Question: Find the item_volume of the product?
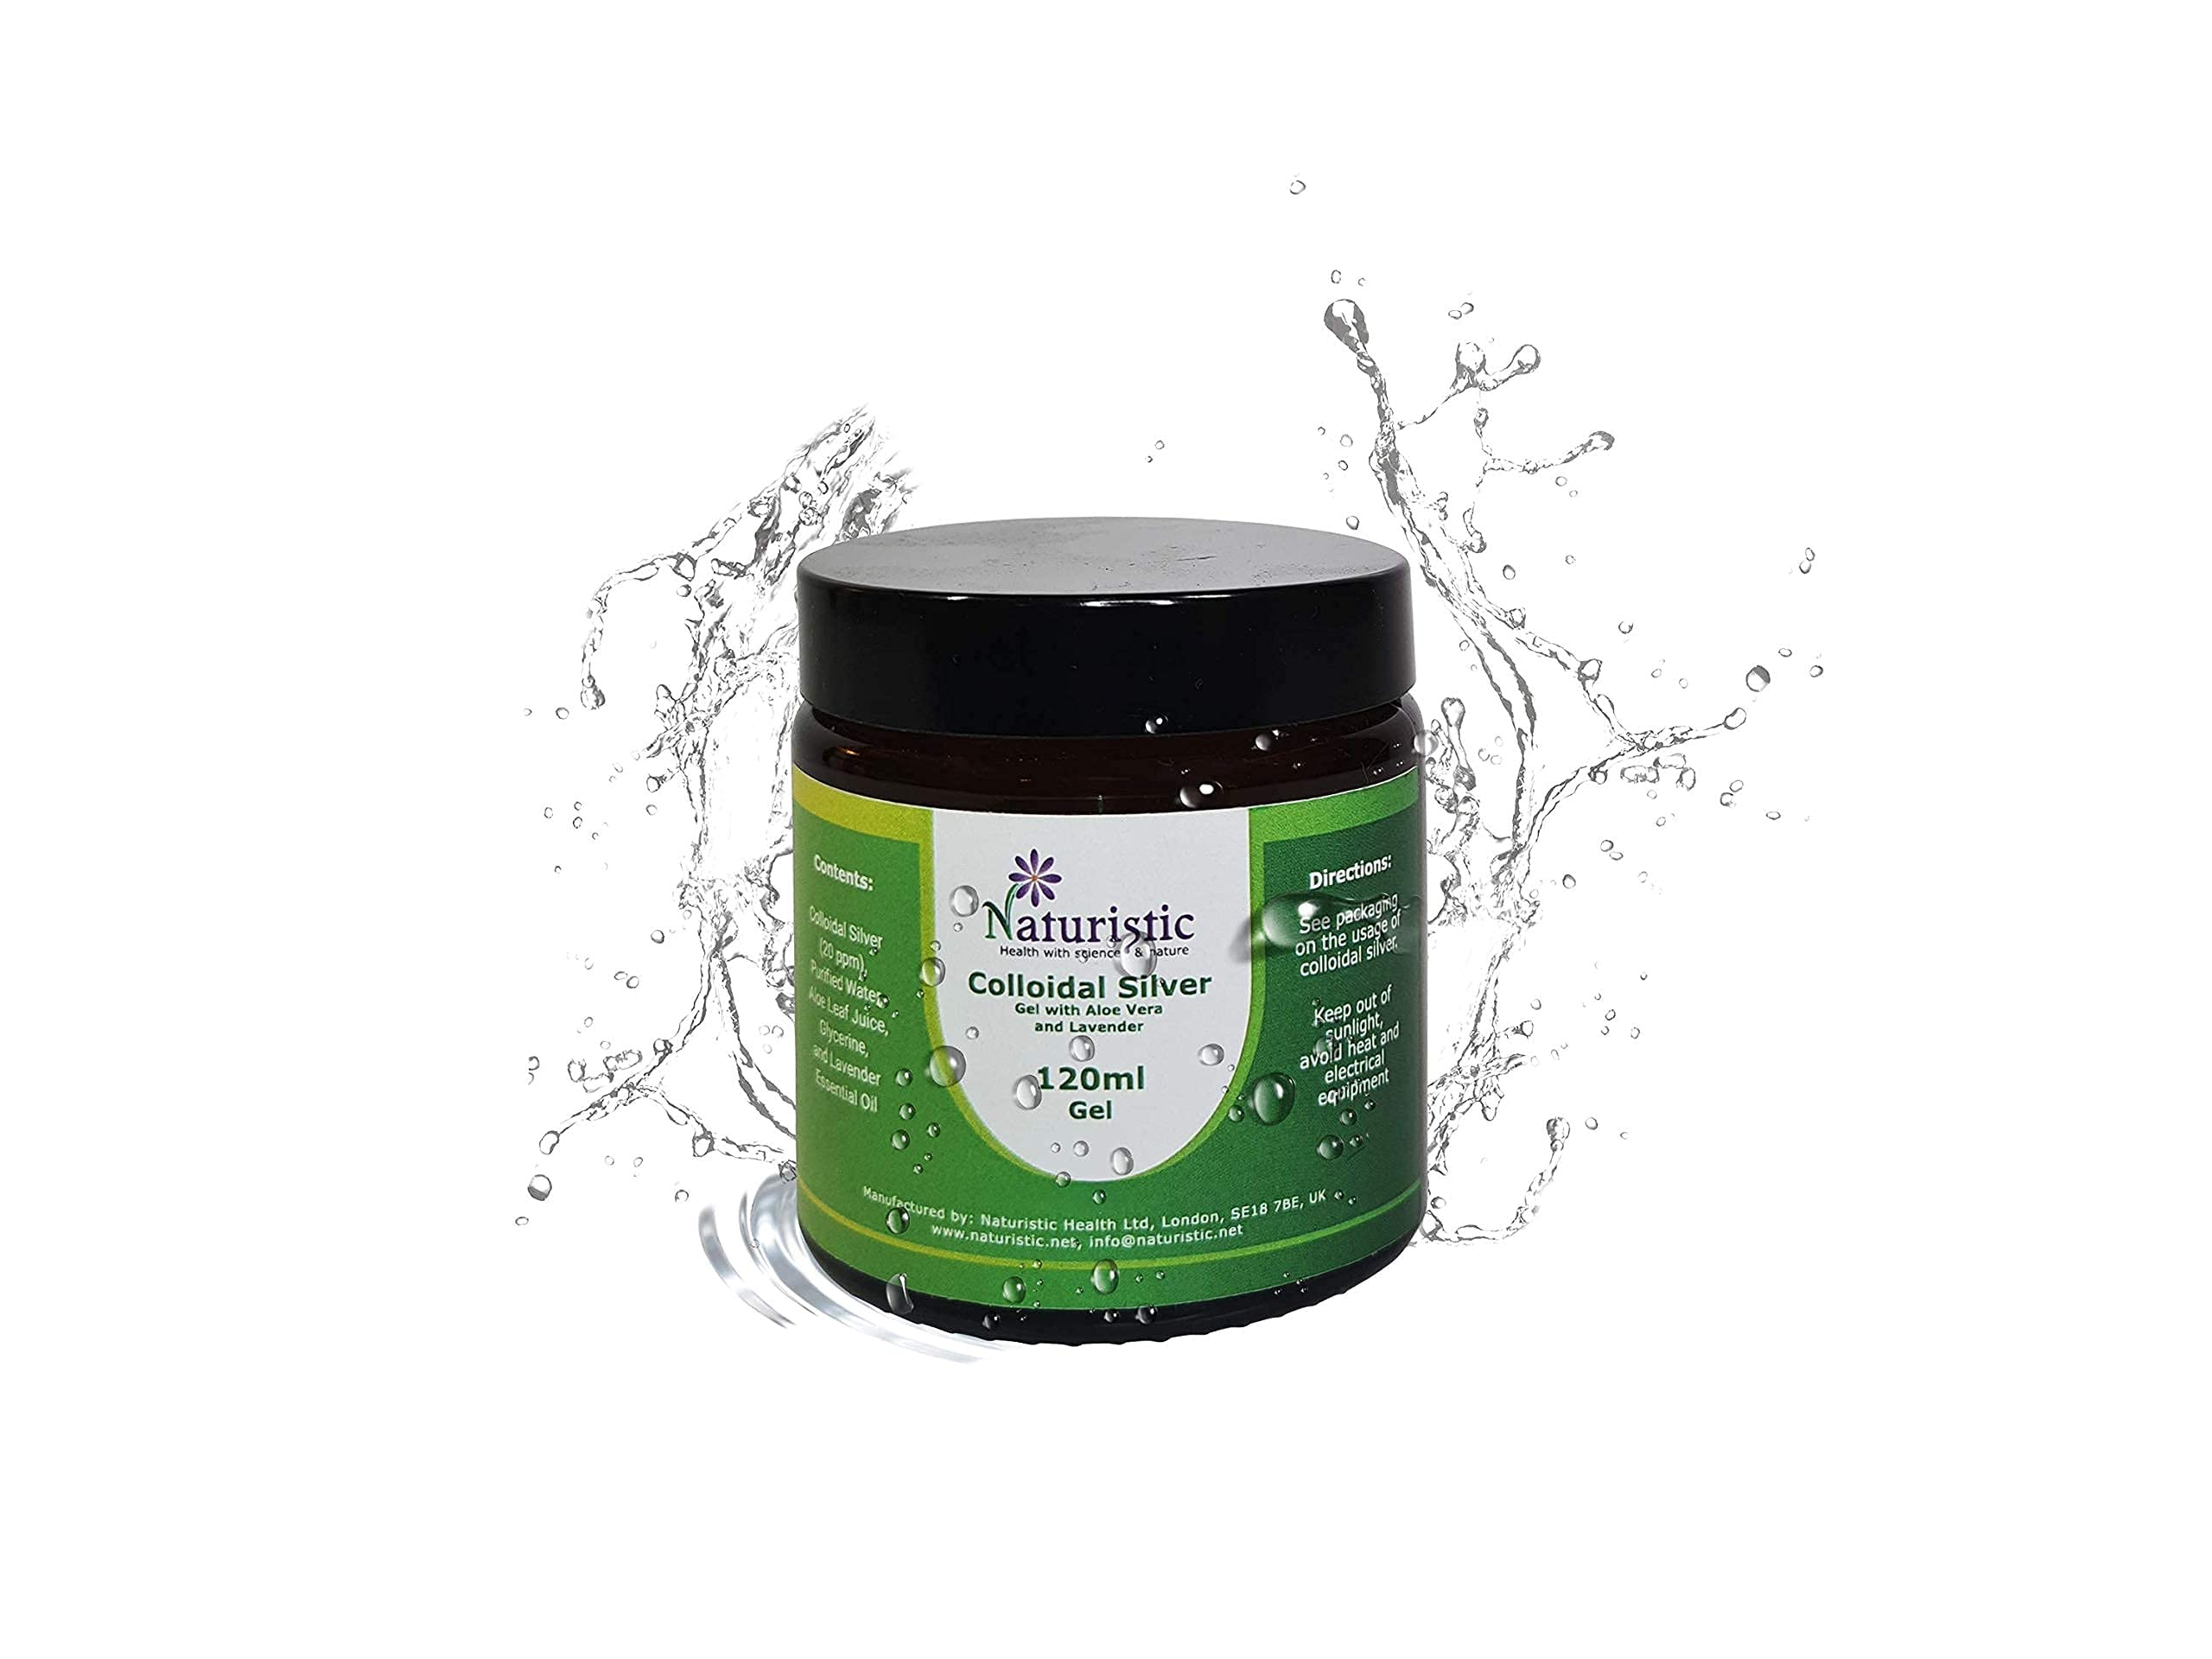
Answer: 120.0 millilitre